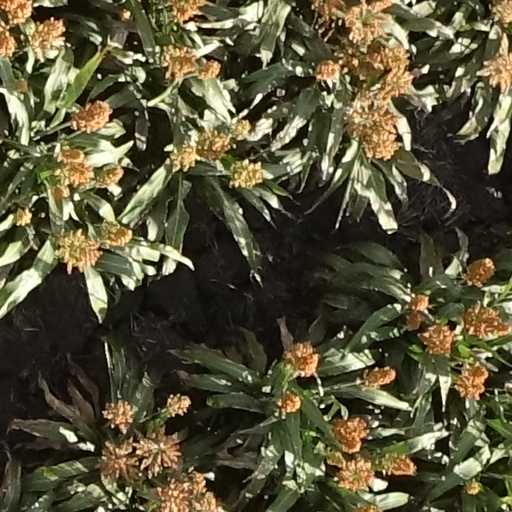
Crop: sorghum